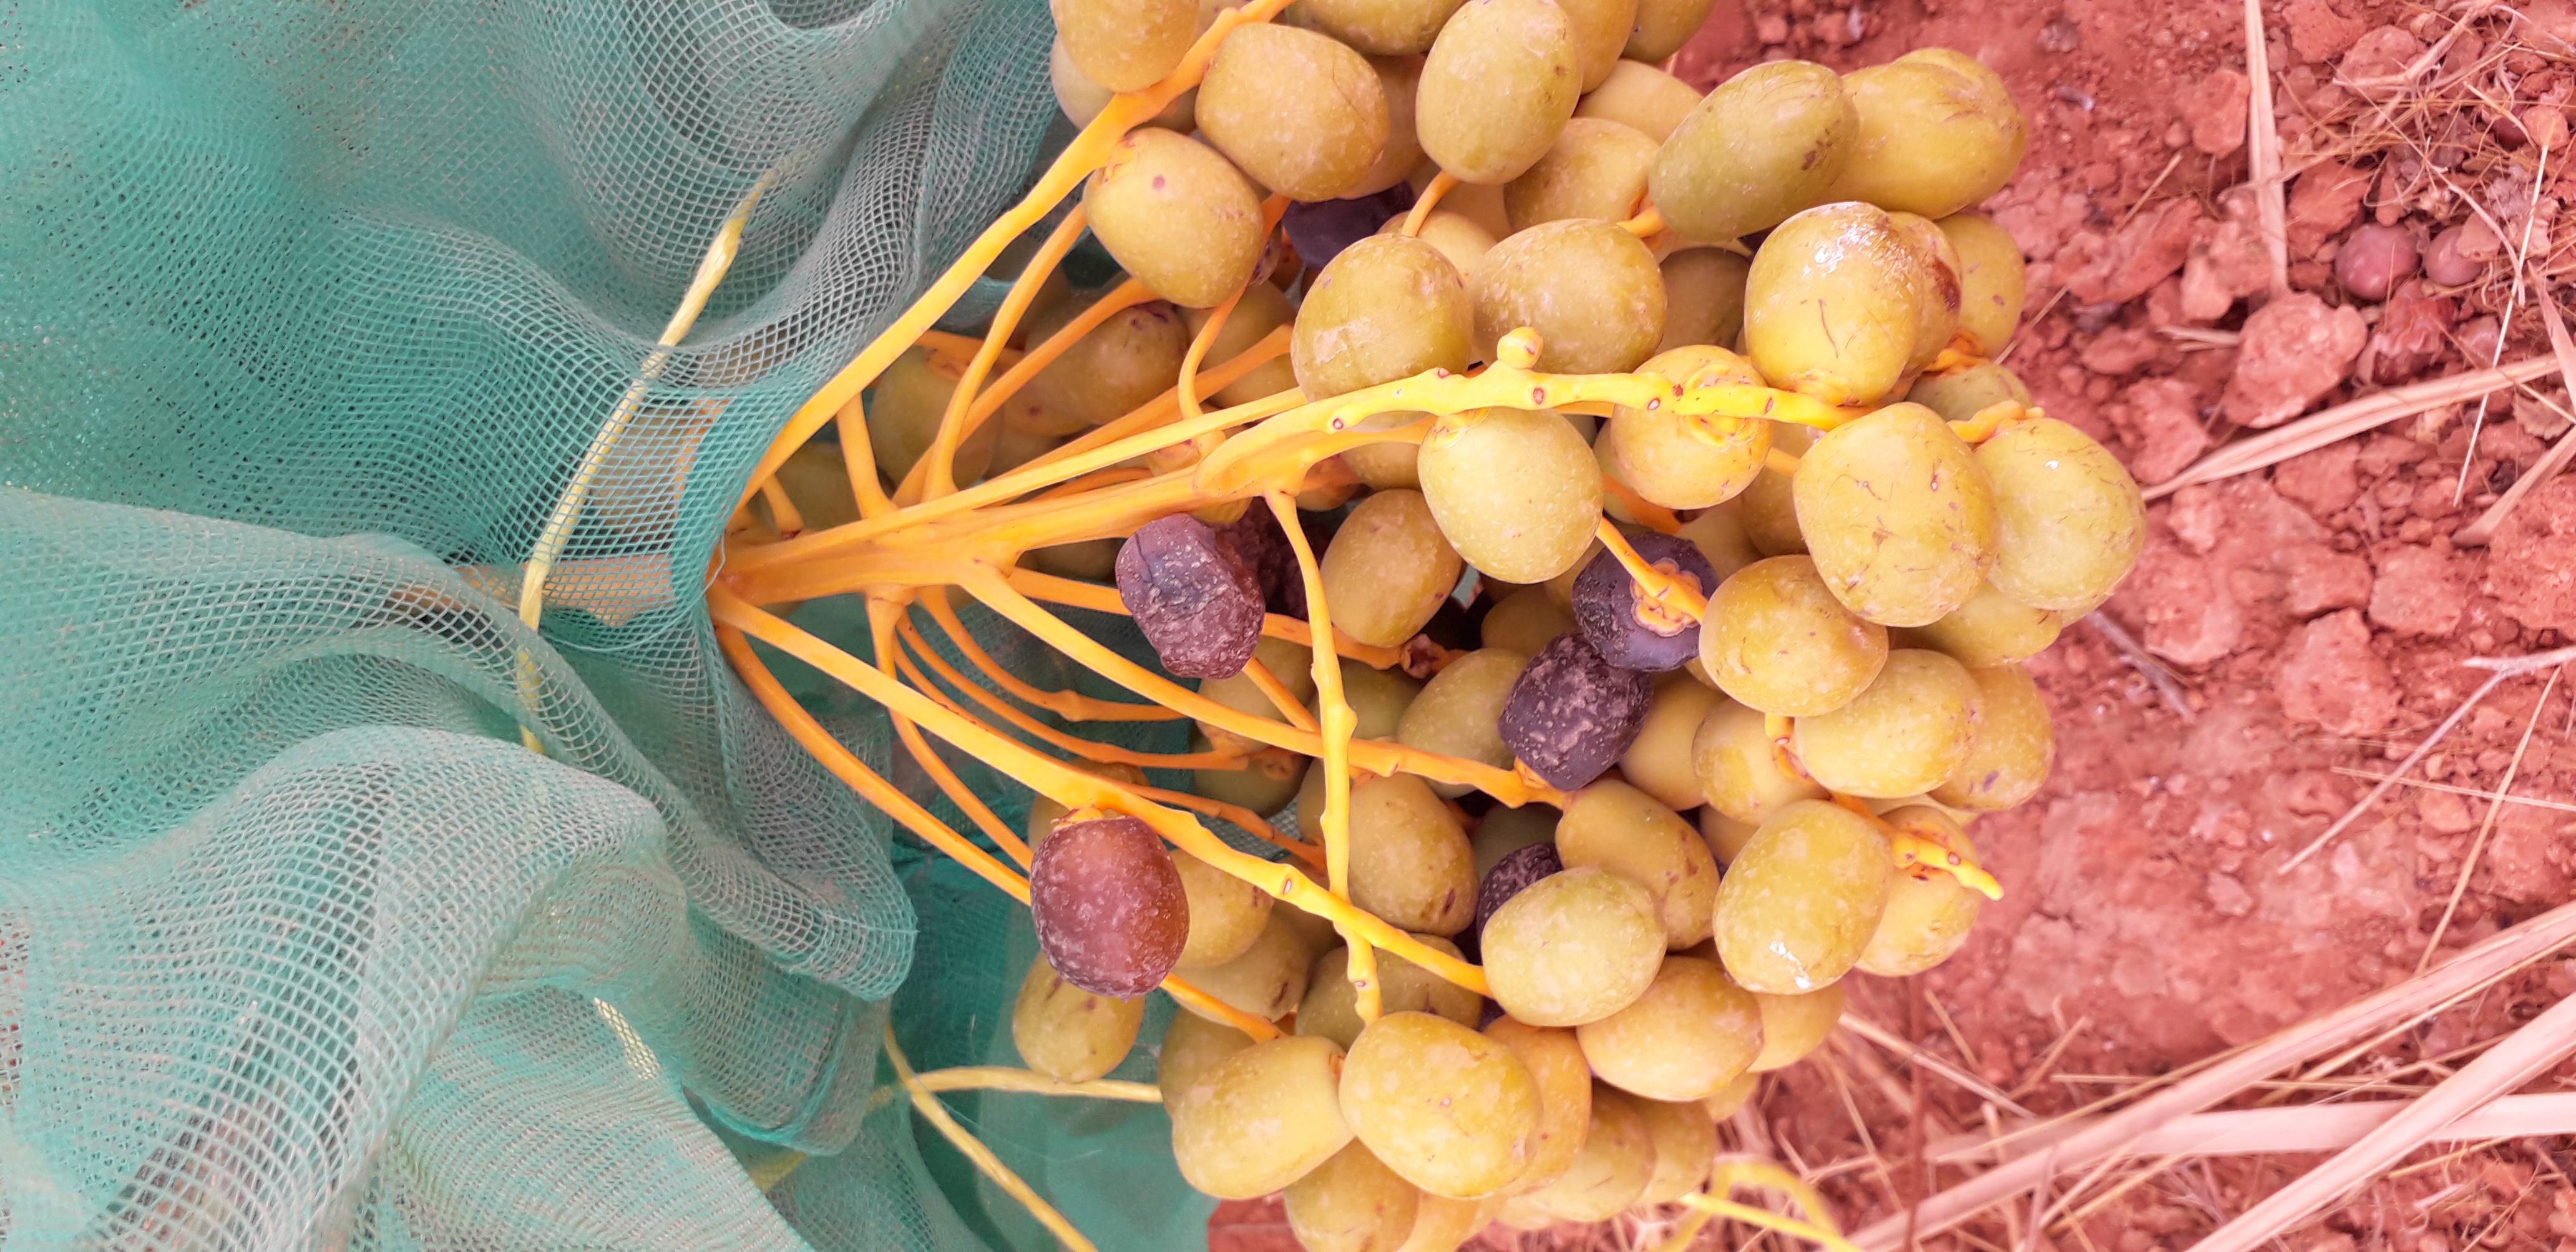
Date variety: kholt